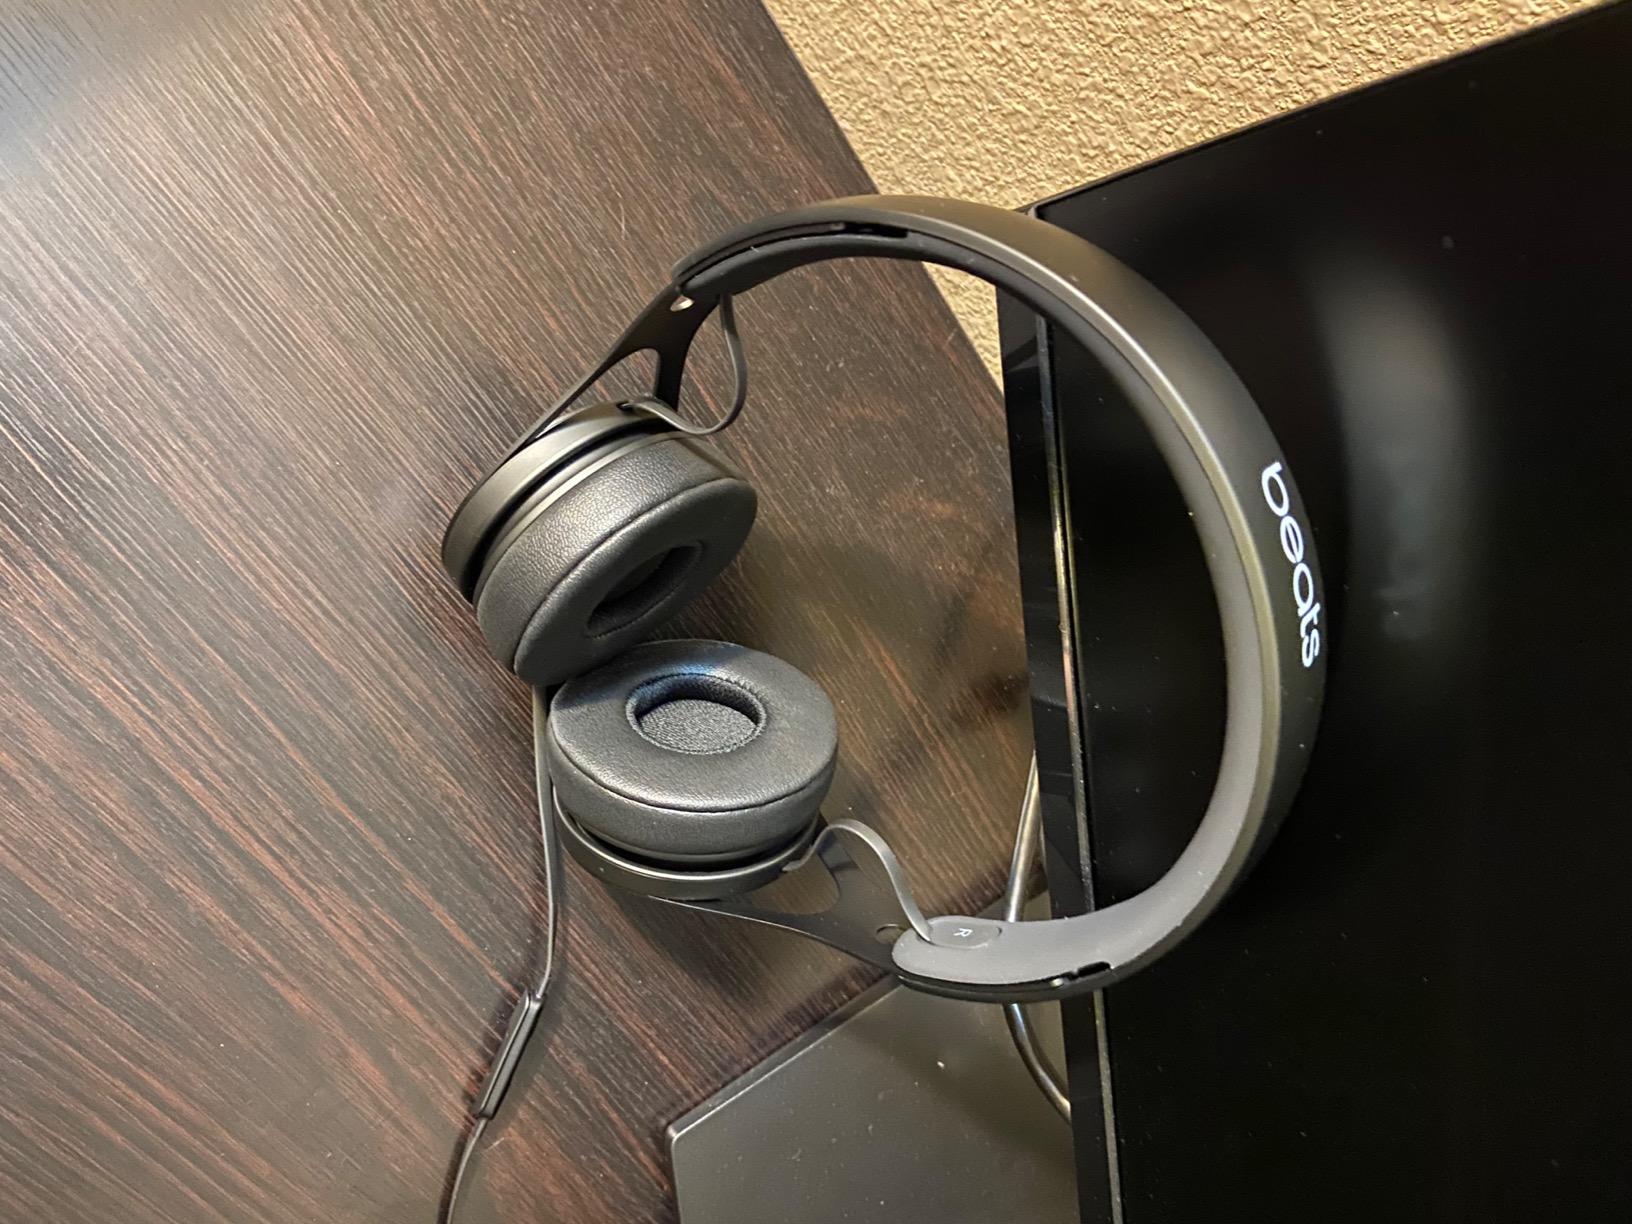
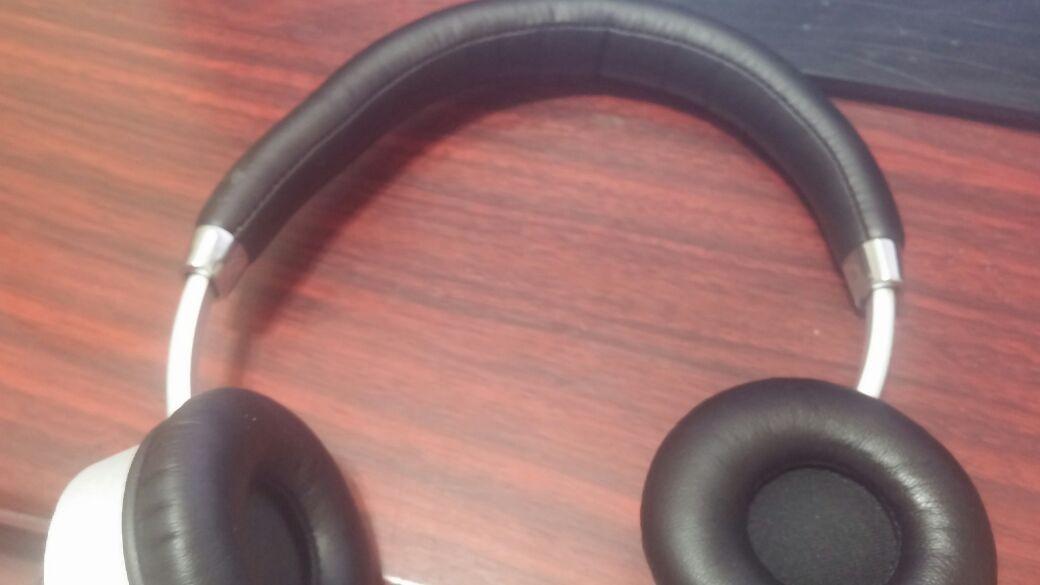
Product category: headphones
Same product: no